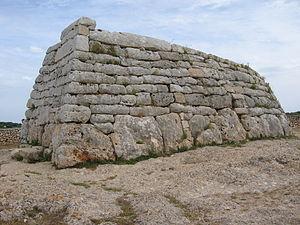
La Naveta d'Es Tudons est le monument funéraire le plus remarquable de l'ïle baléarique de Minorque en Espagne.